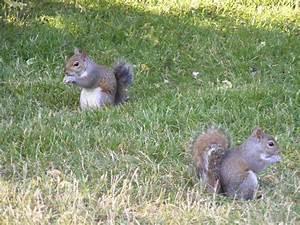
squirrel